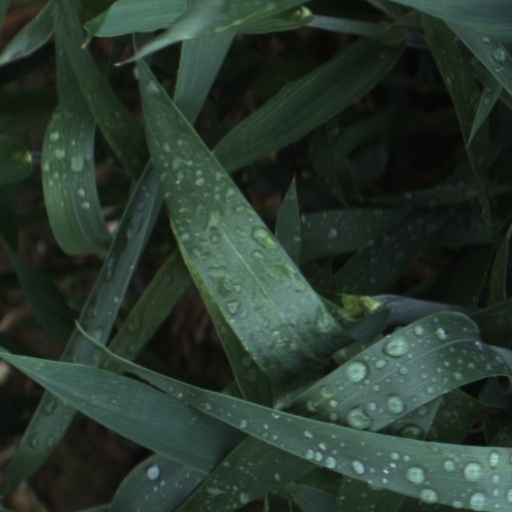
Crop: wheat